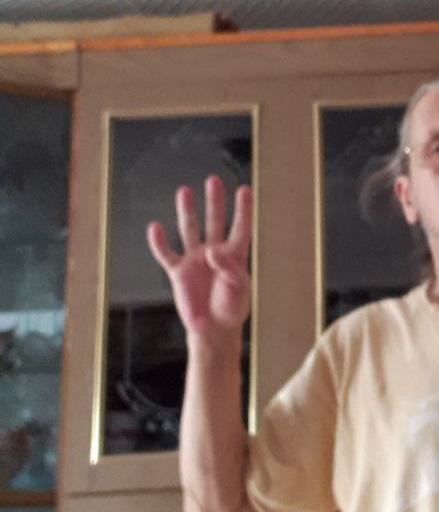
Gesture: four